Gresford disaster

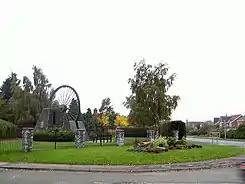
Another view of Gresford Memorial, which was unveiled by Charles, Prince of Wales in 1982

Without any decisive evidence, Walker's conclusions did not attribute any outright blame or definitive cause for the disaster. But in a debate in the House of Commons in February 1937 following the release of Walker's report, the politician David Grenfell condemned the management of the colliery because the miners' testimonies had told: